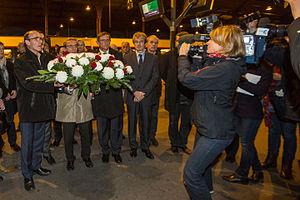
L’accident ferroviaire d'Eckwersheim est un déraillement survenu sur la ligne à grande vitesse Est européenne le 14 novembre 2015 à Eckwersheim, près de la gare de Vendenheim, à une dizaine de kilomètres au nord de Strasbourg, dans le Bas-Rhin.